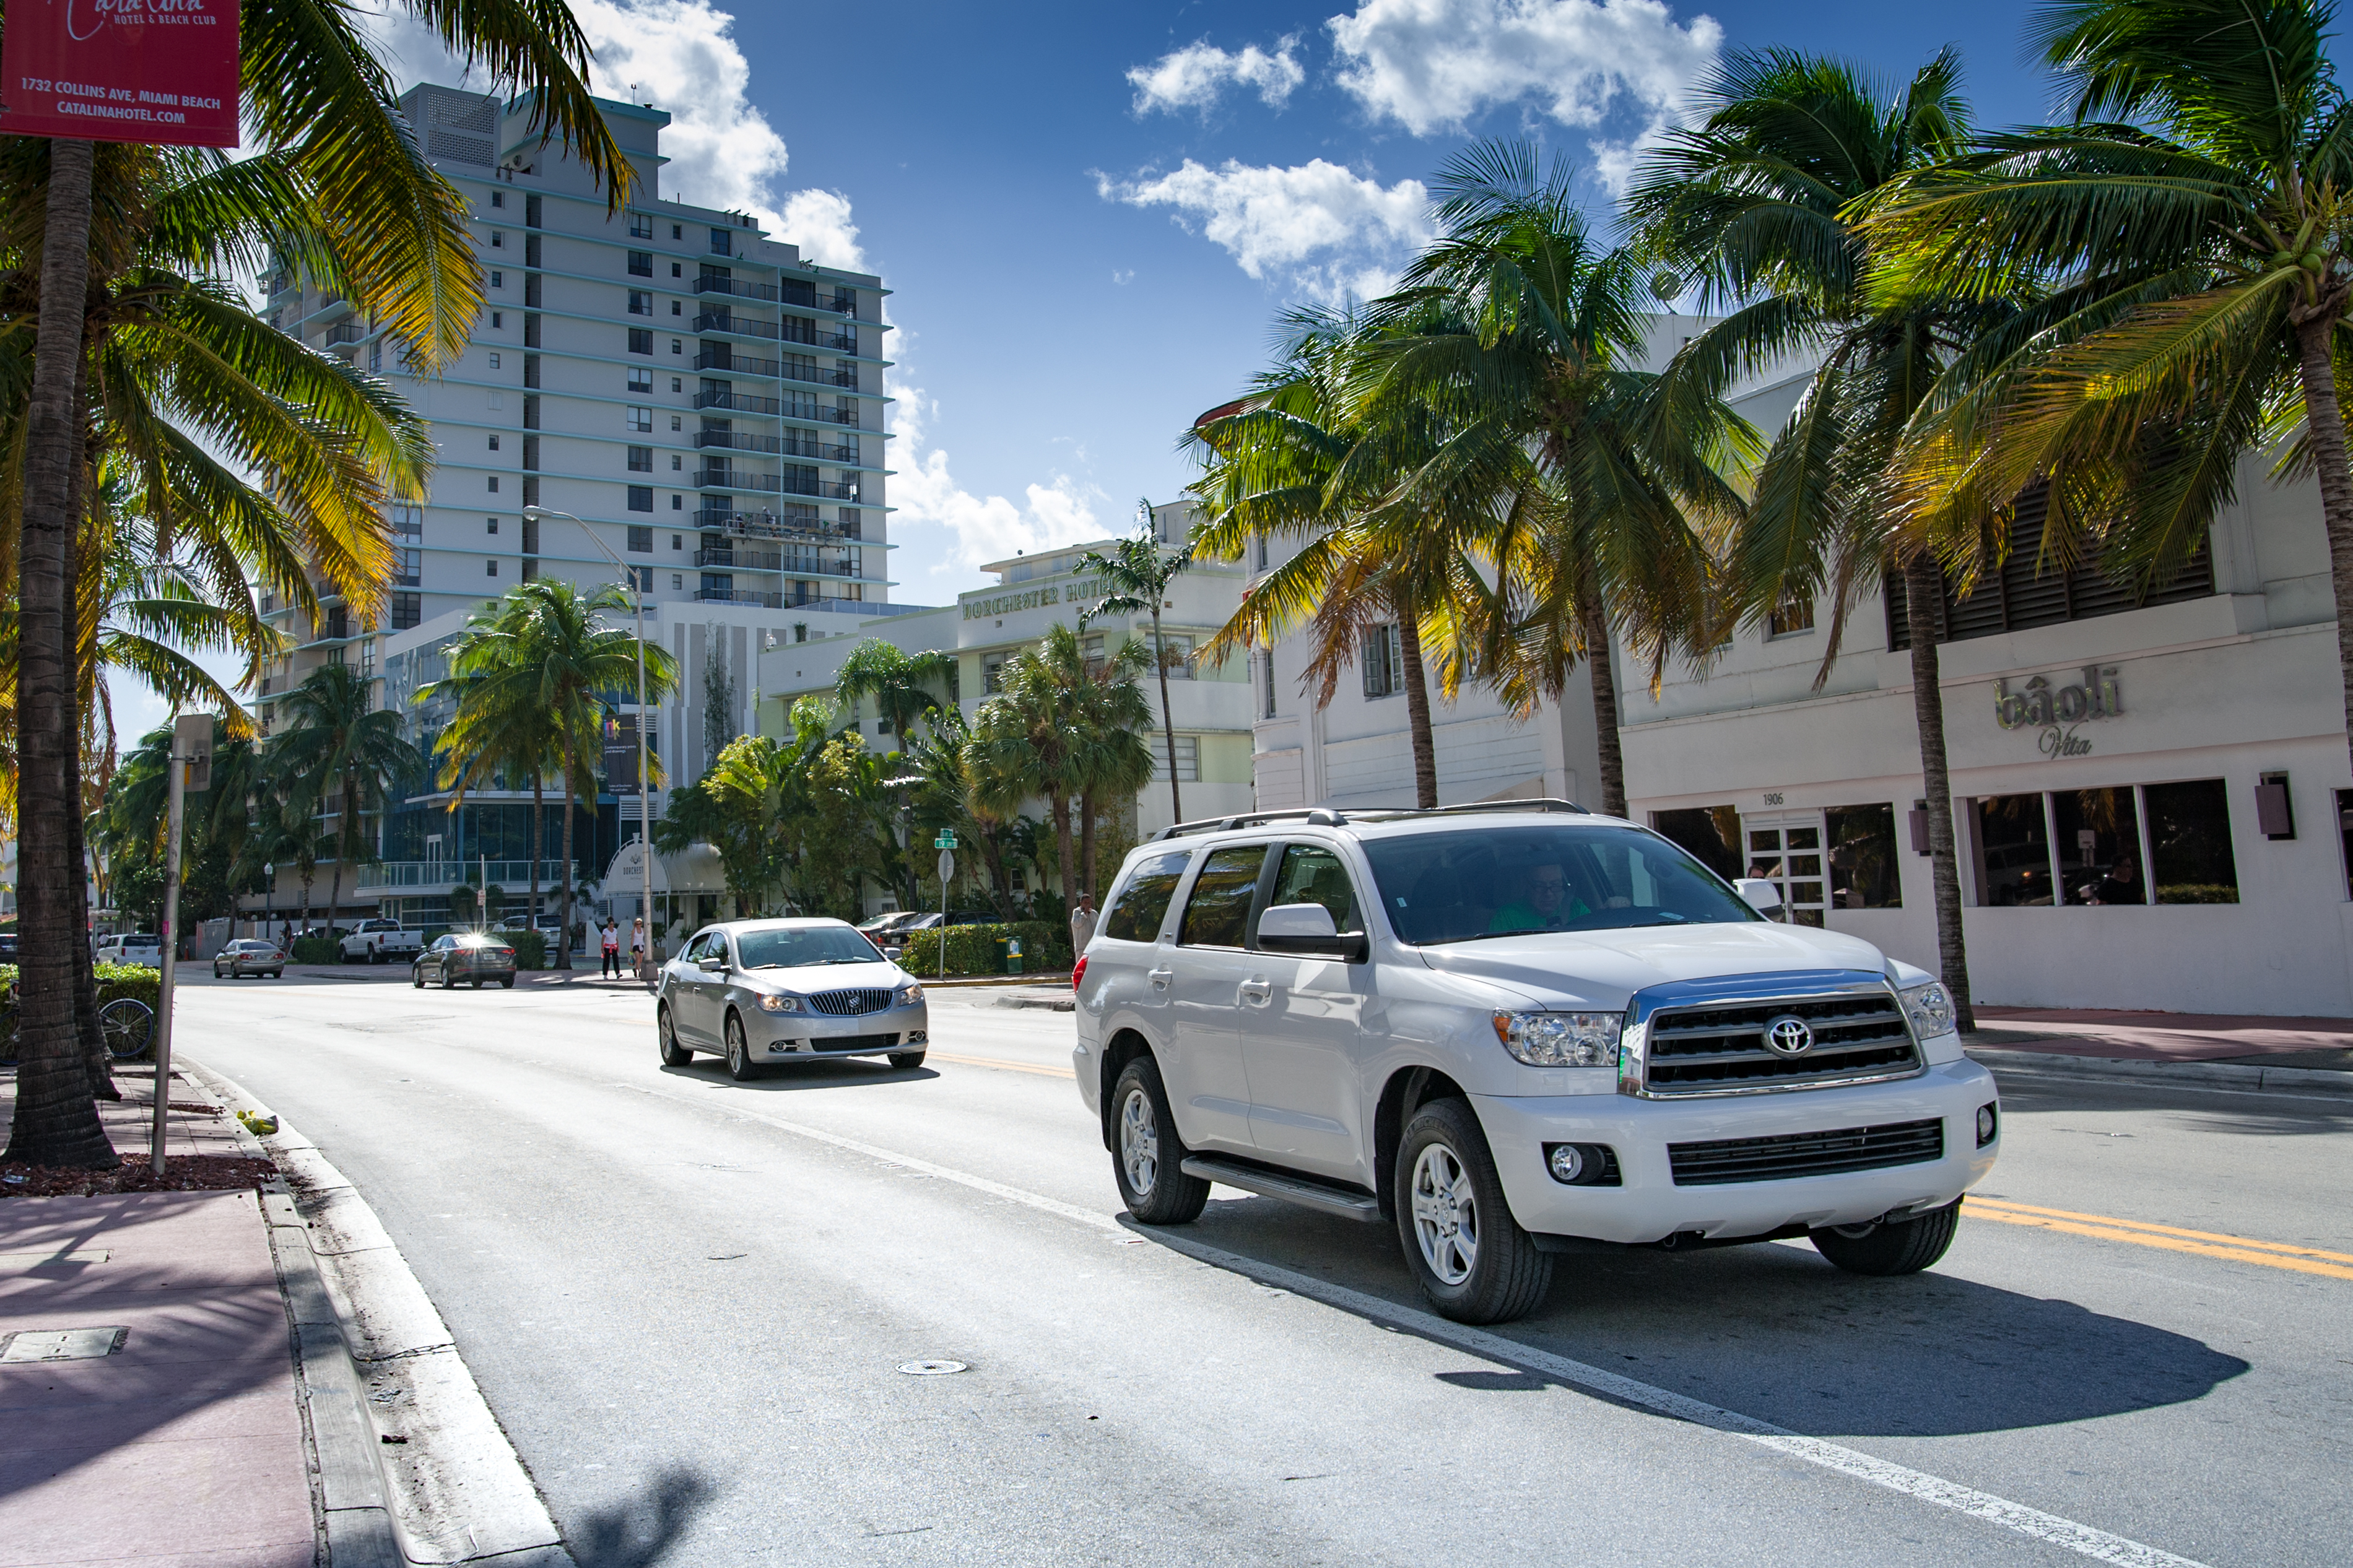
road, car, city, vehicle, automobiles, buildings, cars, suv, toyota, vehicles, sport utility vehicle, land vehicle, residential area, automobile make, automotives